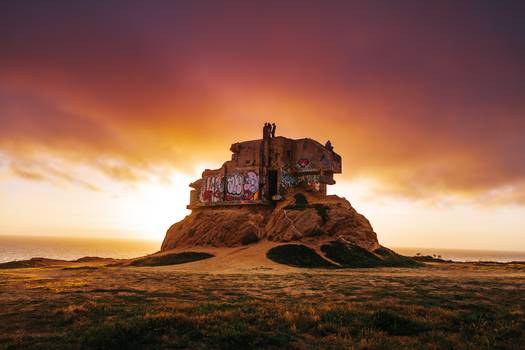
Label: No Watermark